Water garden

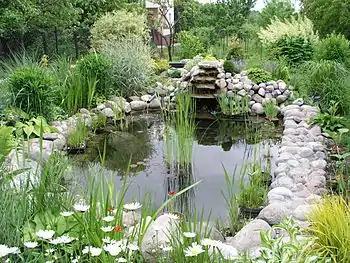
A small pond or water garden in a private residence

Water garden or aquatic garden, is a term sometimes used for gardens, or parts of gardens, where any type of water feature (particularly garden ponds) is a principal or dominant element. The primary focus is on plants, but they will sometimes also house waterfowl, or ornamental fish, in which case it may be called a fish pond. They vary enormously in size and style.